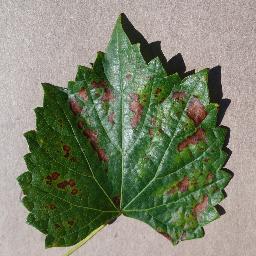
Label: Grape___Esca_(Black_Measles)